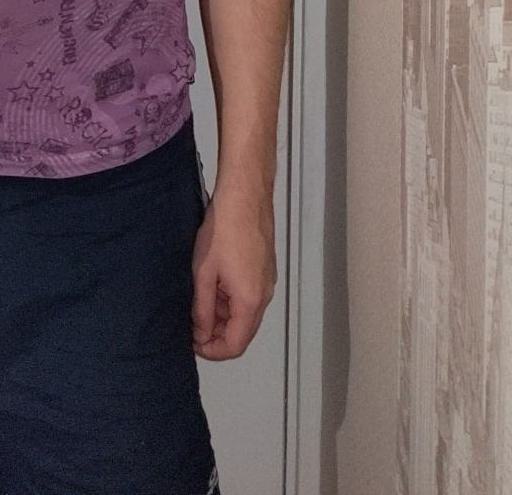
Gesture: no_gesture